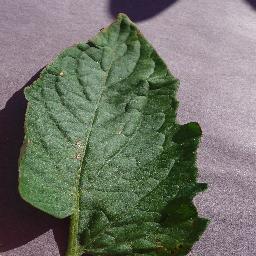
Label: Tomato___Target_Spot